Express InterCity Premium

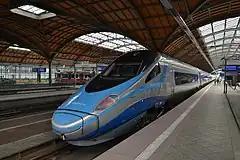
ED250 Pendolino at the Wrocław Główny railway station

Express InterCity Premium (EIP) is the highest-ranking category of trains operated by PKP Intercity.